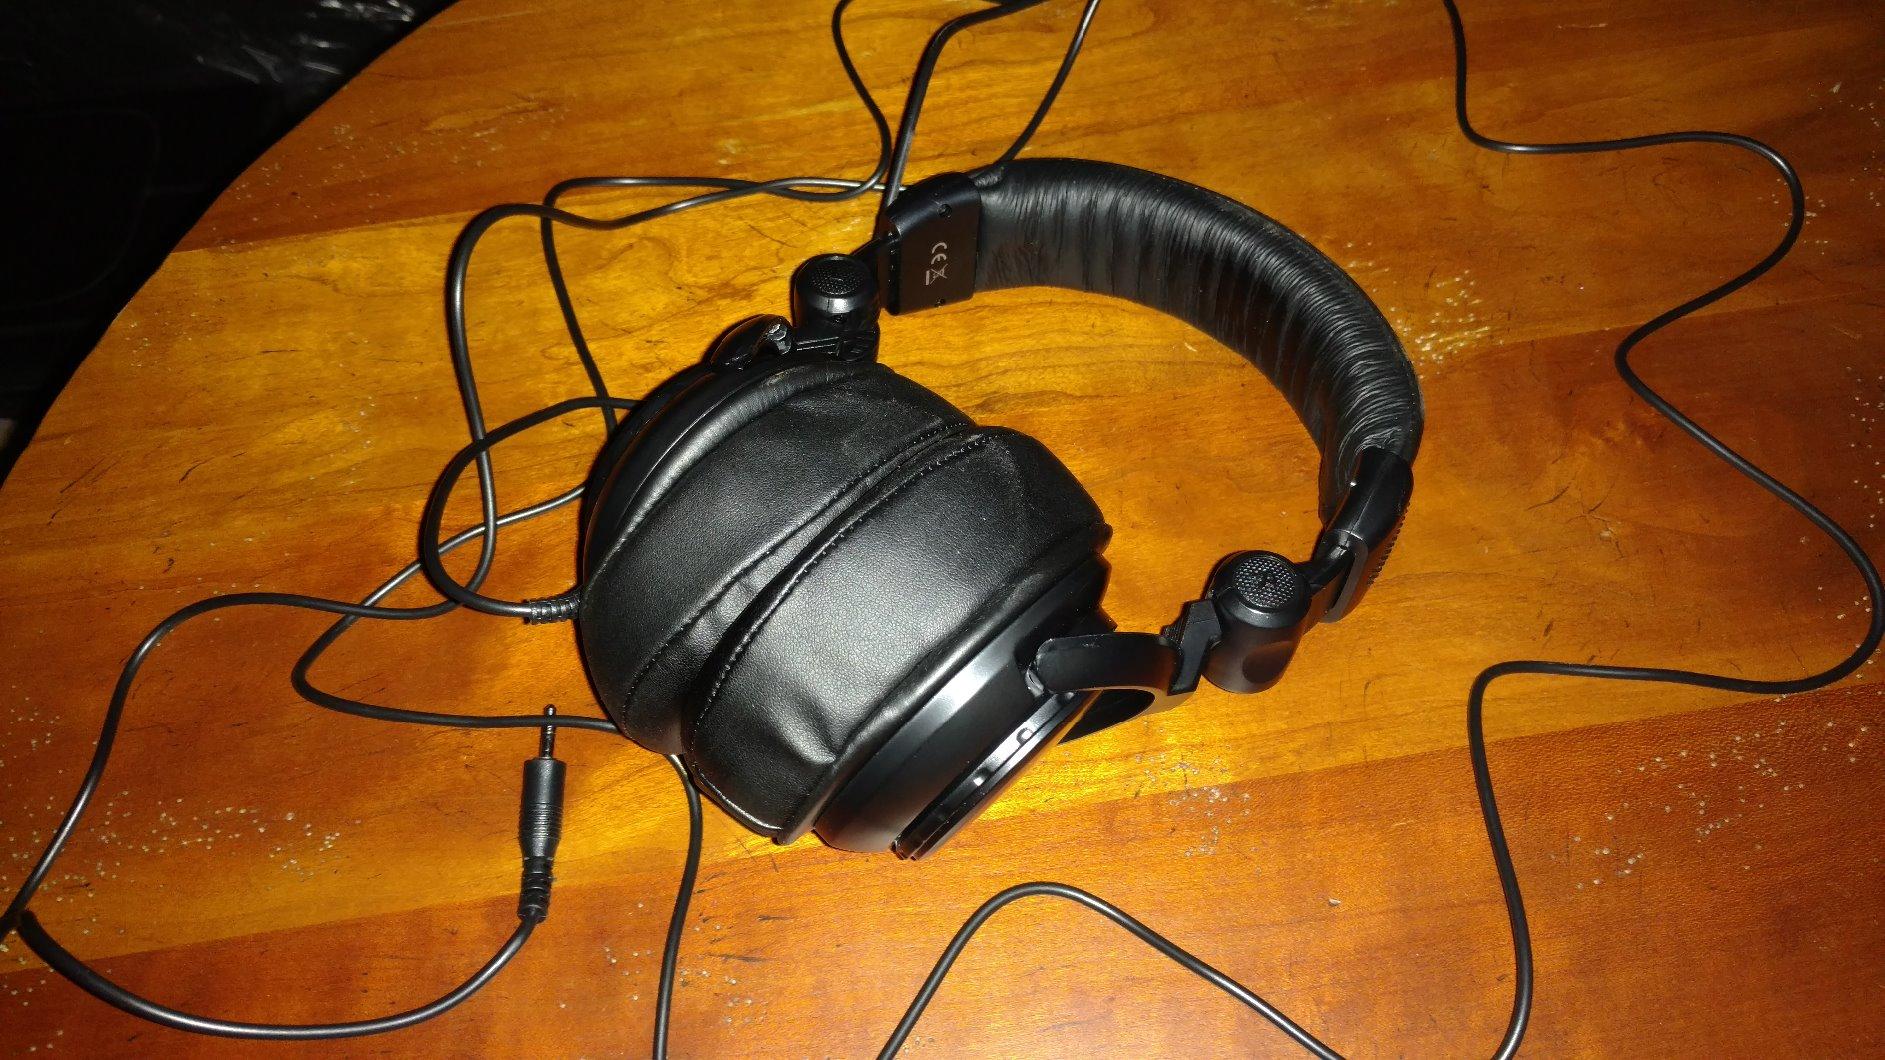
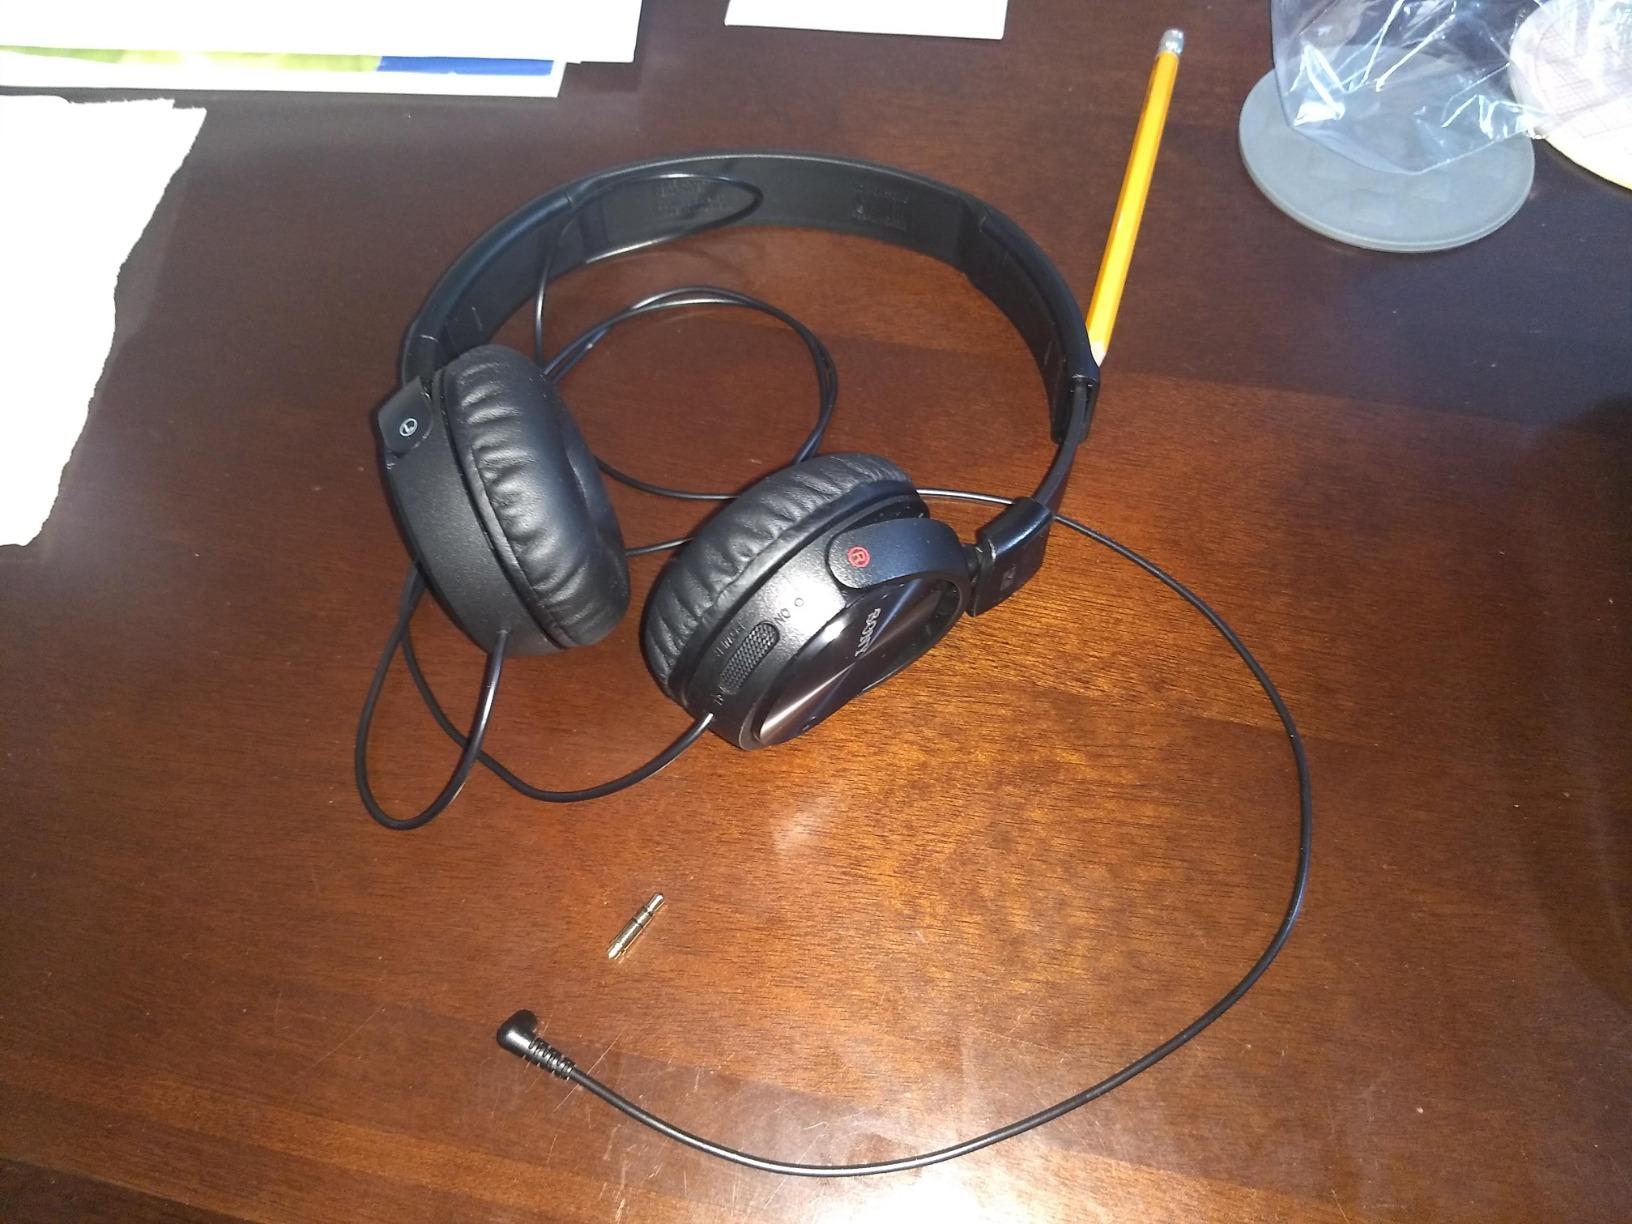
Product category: headphones
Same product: no